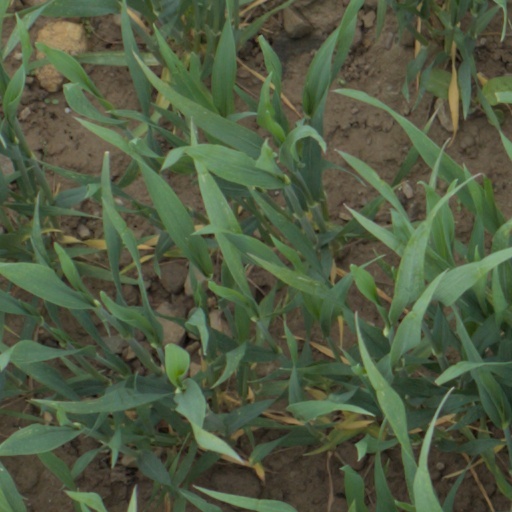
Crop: wheat